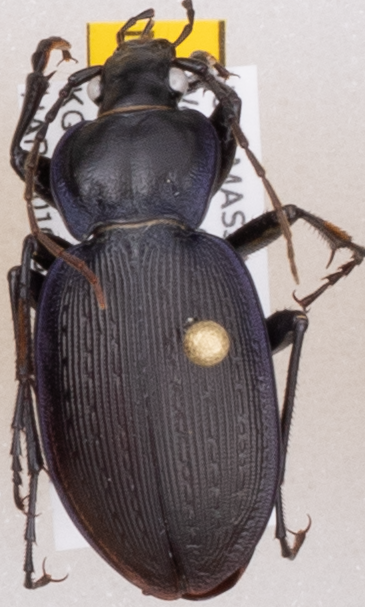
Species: Carabus goryi
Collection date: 2022-05-18
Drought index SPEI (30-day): -1.19
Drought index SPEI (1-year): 1.058
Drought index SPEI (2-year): -0.62